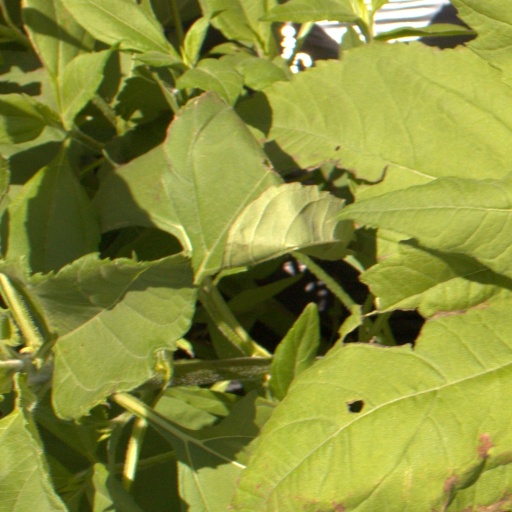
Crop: Jerusalem artichoke